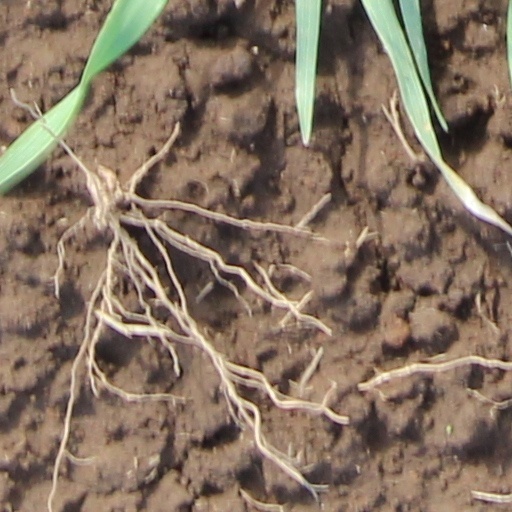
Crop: wheat